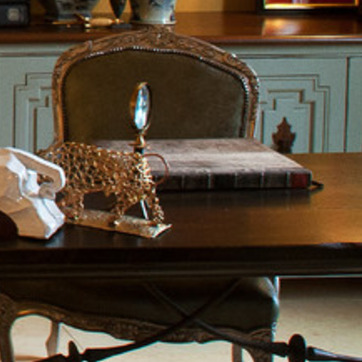
Material: paper